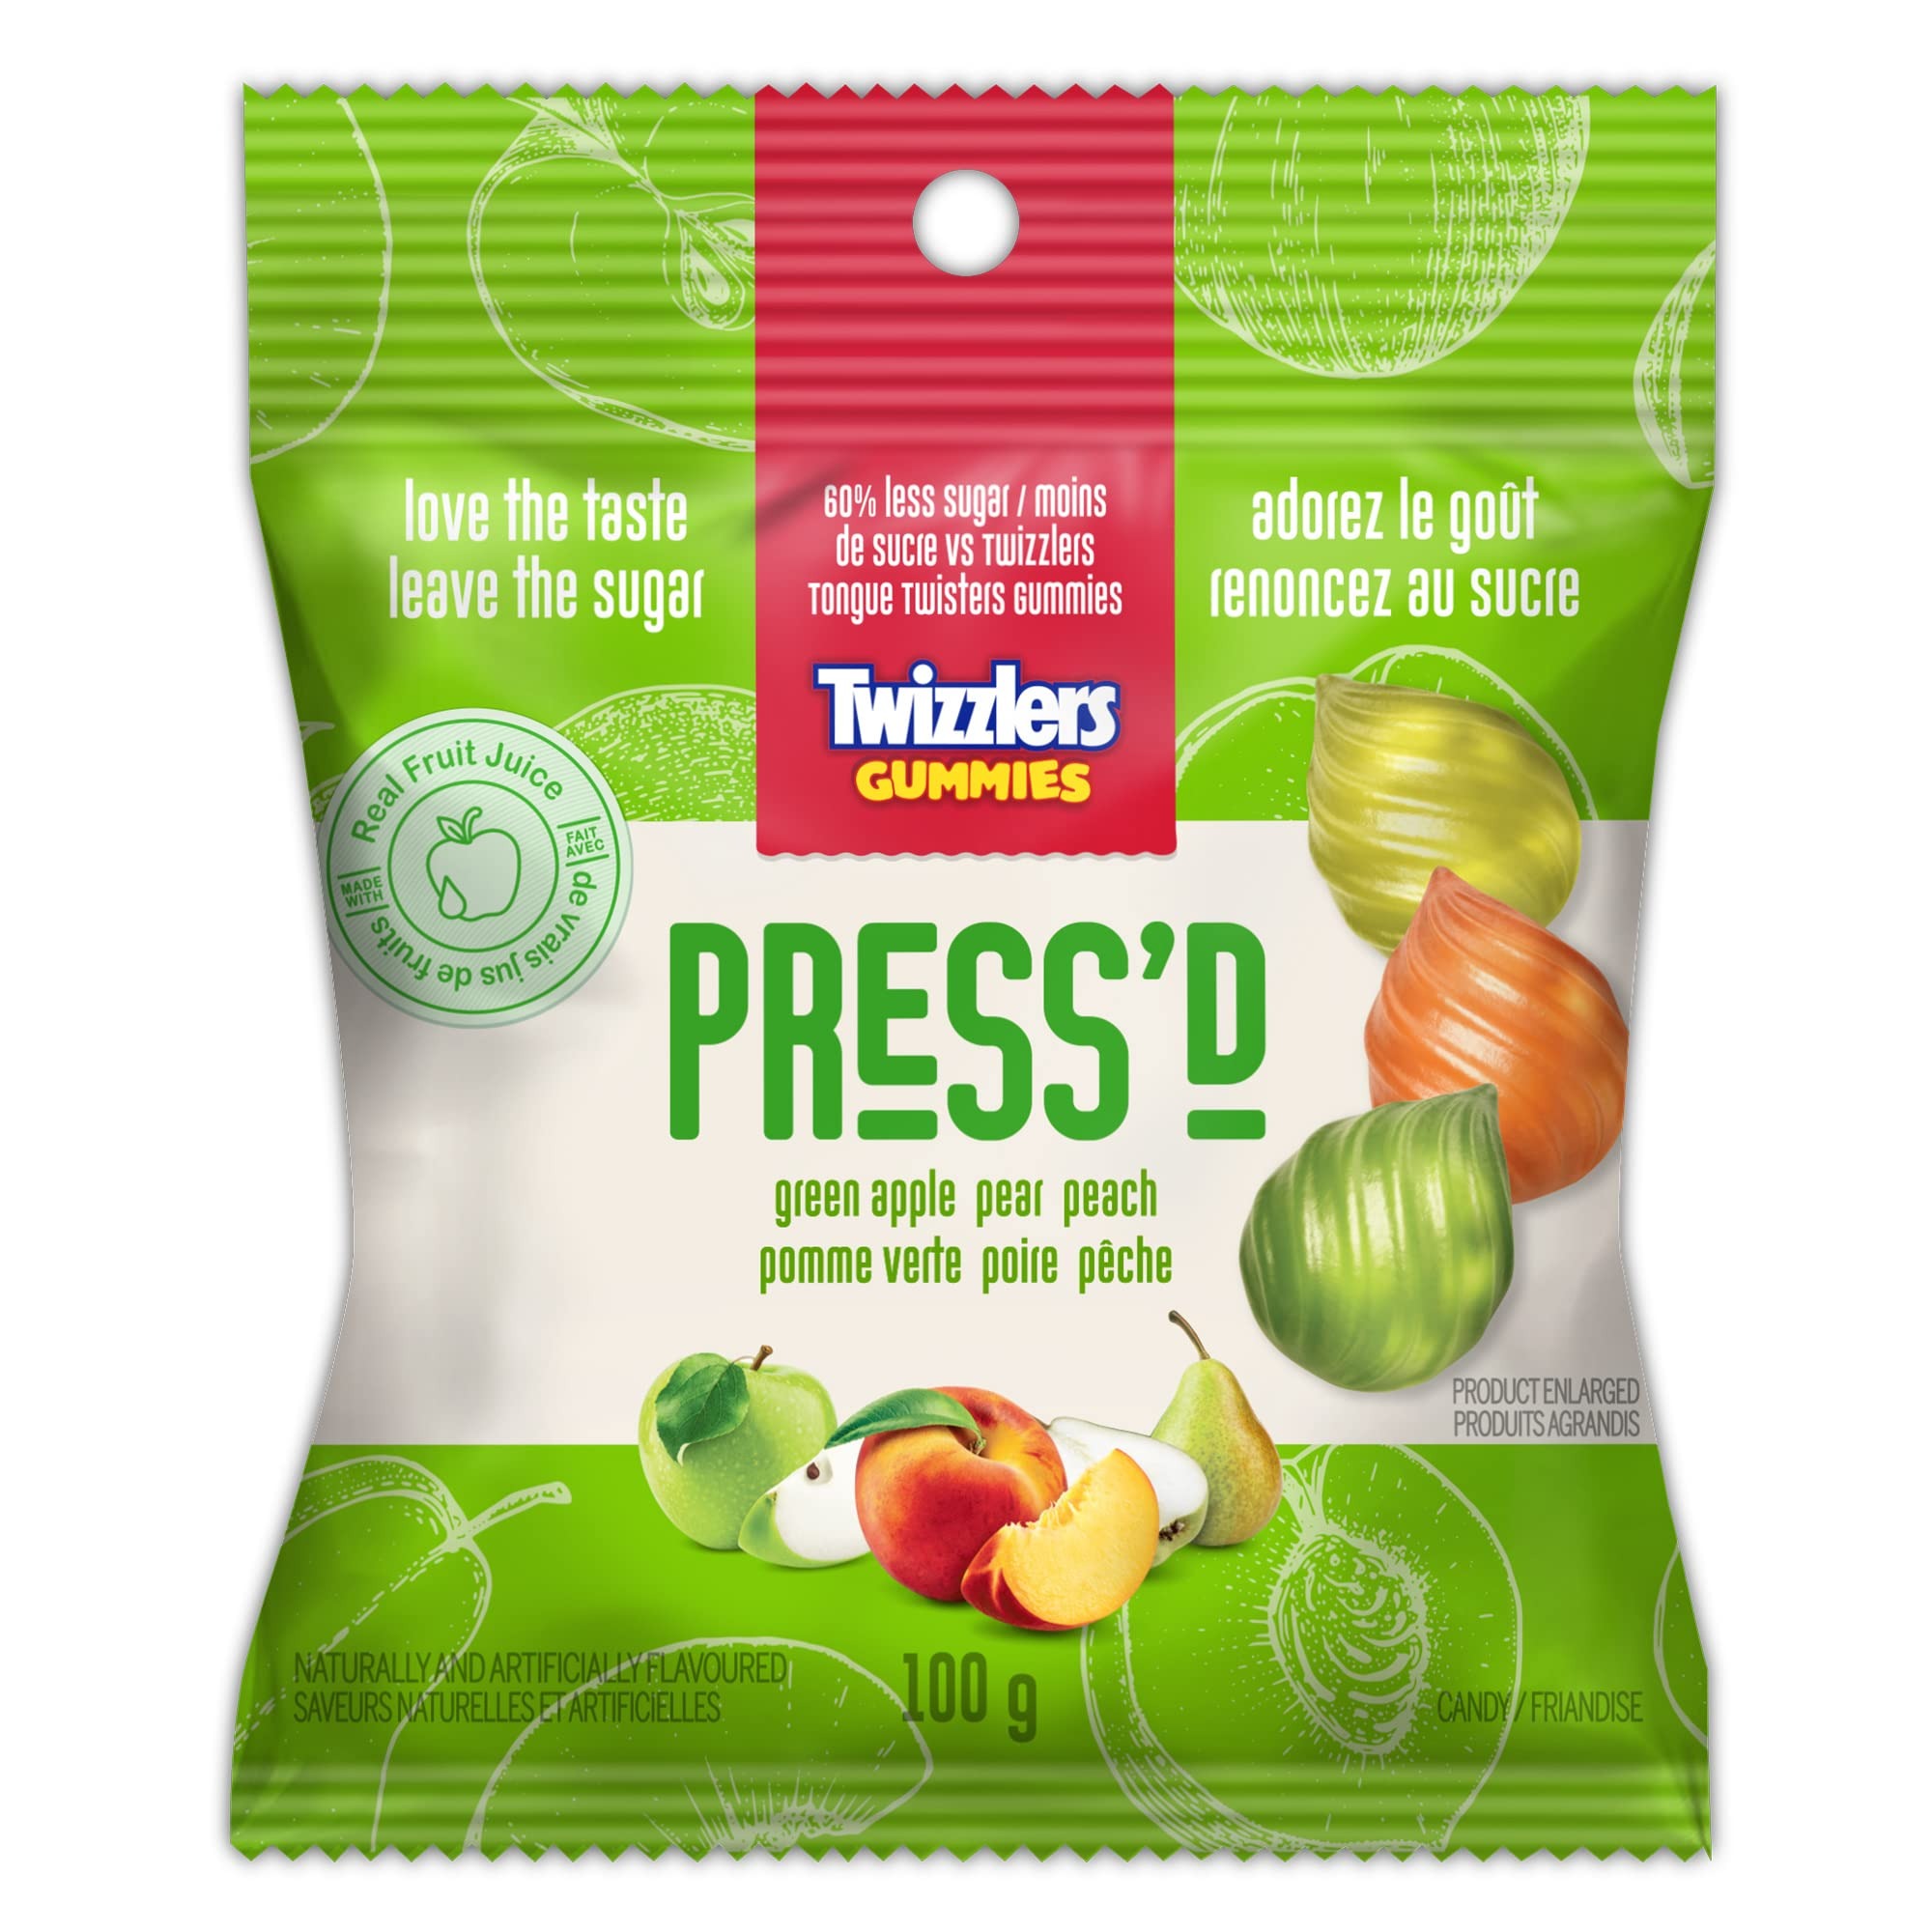
Item Name: Press'd Fruit Gummies, Green Apple, Pear, & Peach Flavors, 100g/3.5 oz., Bag (Imported from Canada)
Value: 3.5
Unit: Ounce

Price: 17.94